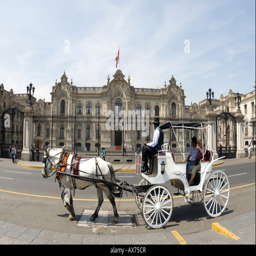
a horse drawn cart with tourists in front